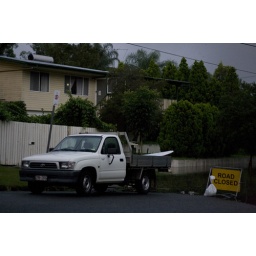
To give some perspective, at the peak of the flooding the water reached just under the windows on the house at the top left.